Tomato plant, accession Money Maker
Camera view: bottom (45 deg); turntable rotation: 30 degrees
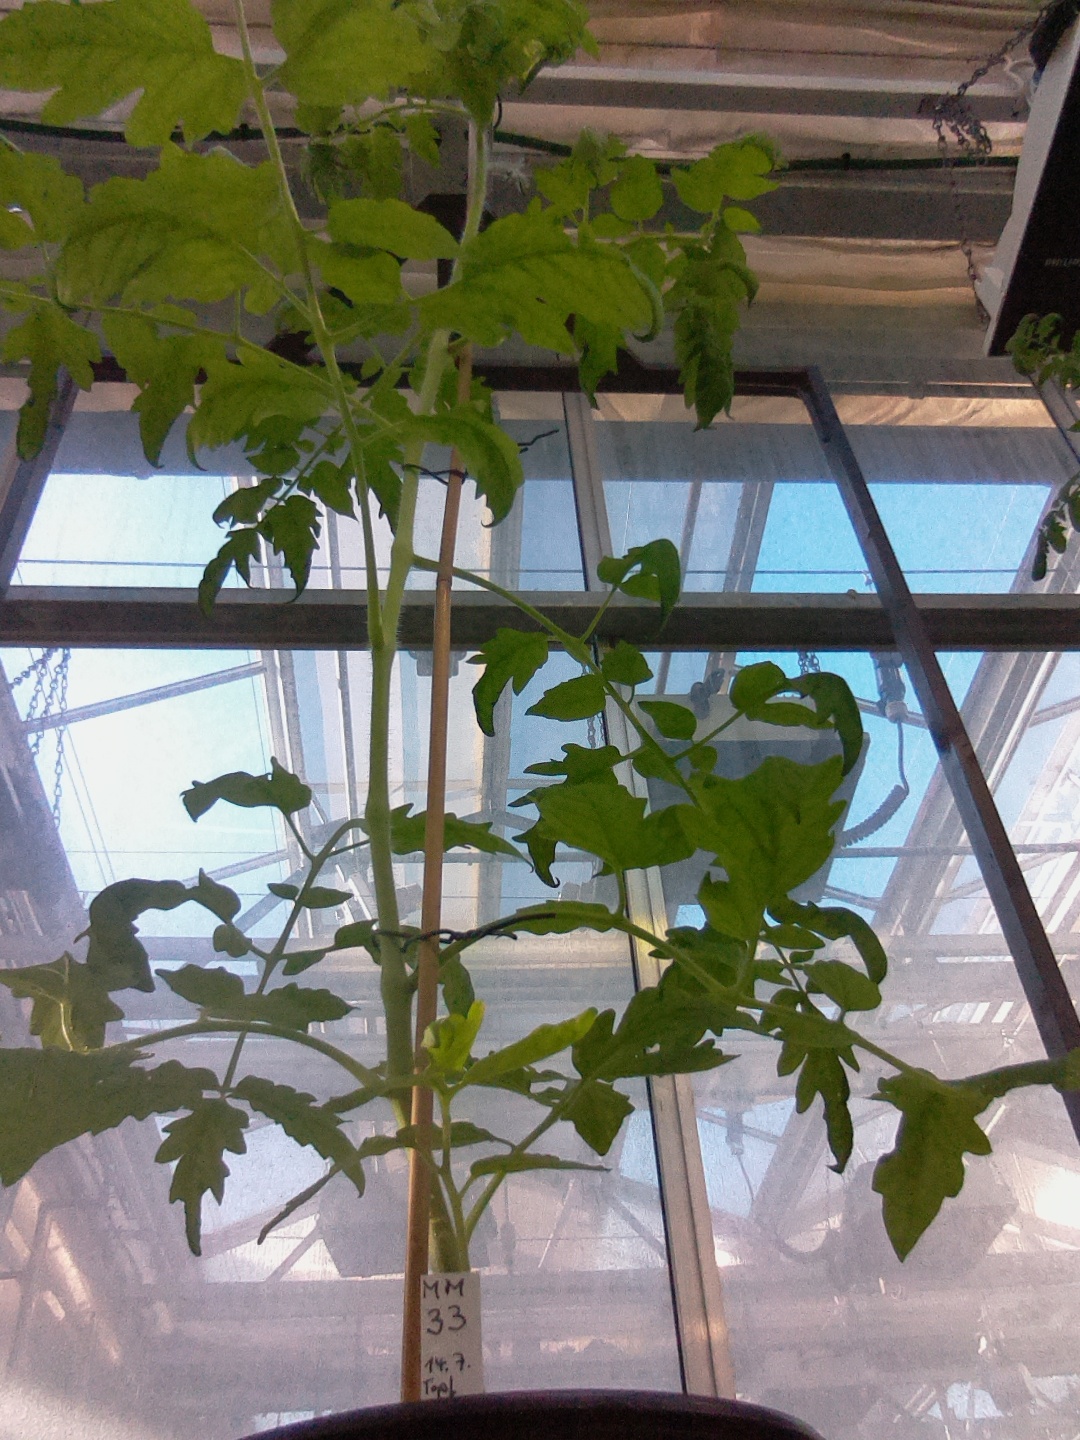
BBCH growth stage 52: 2 inflorescences visible